Structure of the Italian Navy

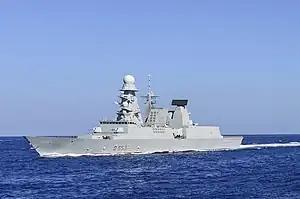
Destroyer ""Andrea Doria"" underway

The 2nd Naval Division ( - COMDINAV DUE) is based in Taranto and headed by either a Divisional admiral or a 1 star admiral. The division includes the Italian navy's carrier strike group.